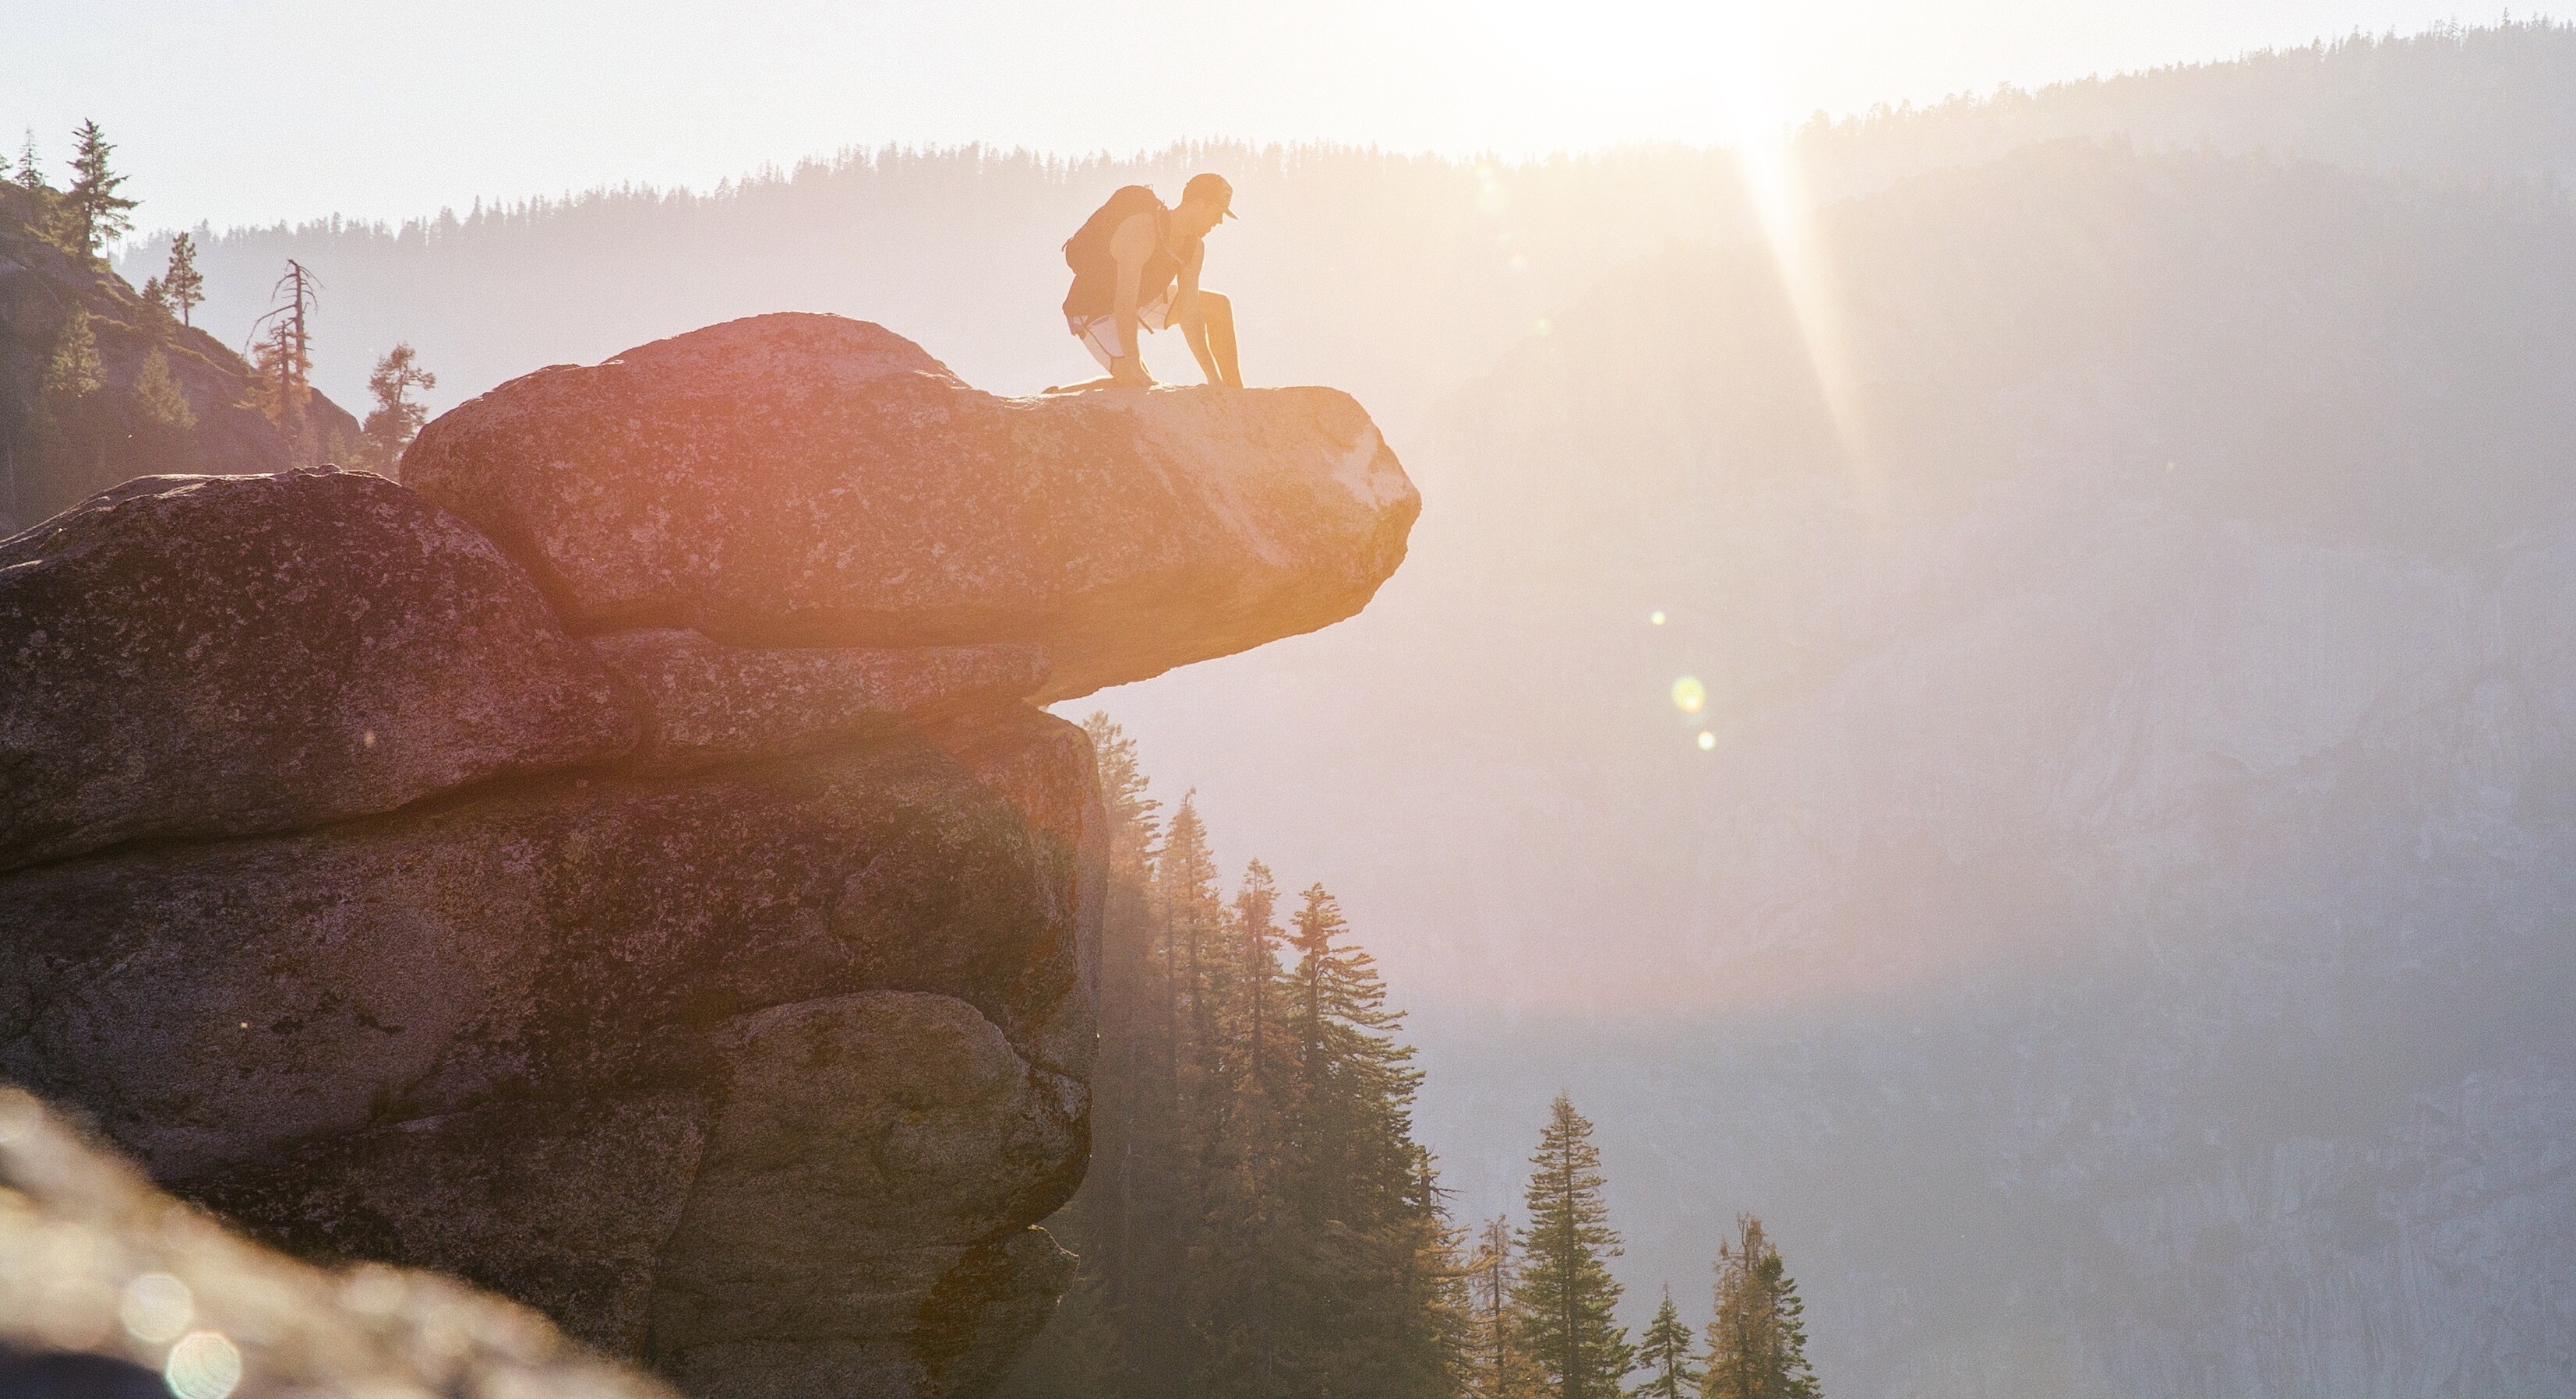
rock, person, mountain, snow, winter, fog, sunset, mist, sunlight, morning, wave, reflection, hike, weather, season, image, atmospheric phenomenon